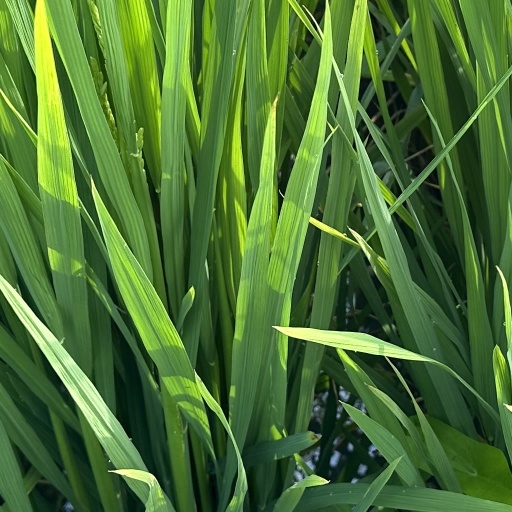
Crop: rice